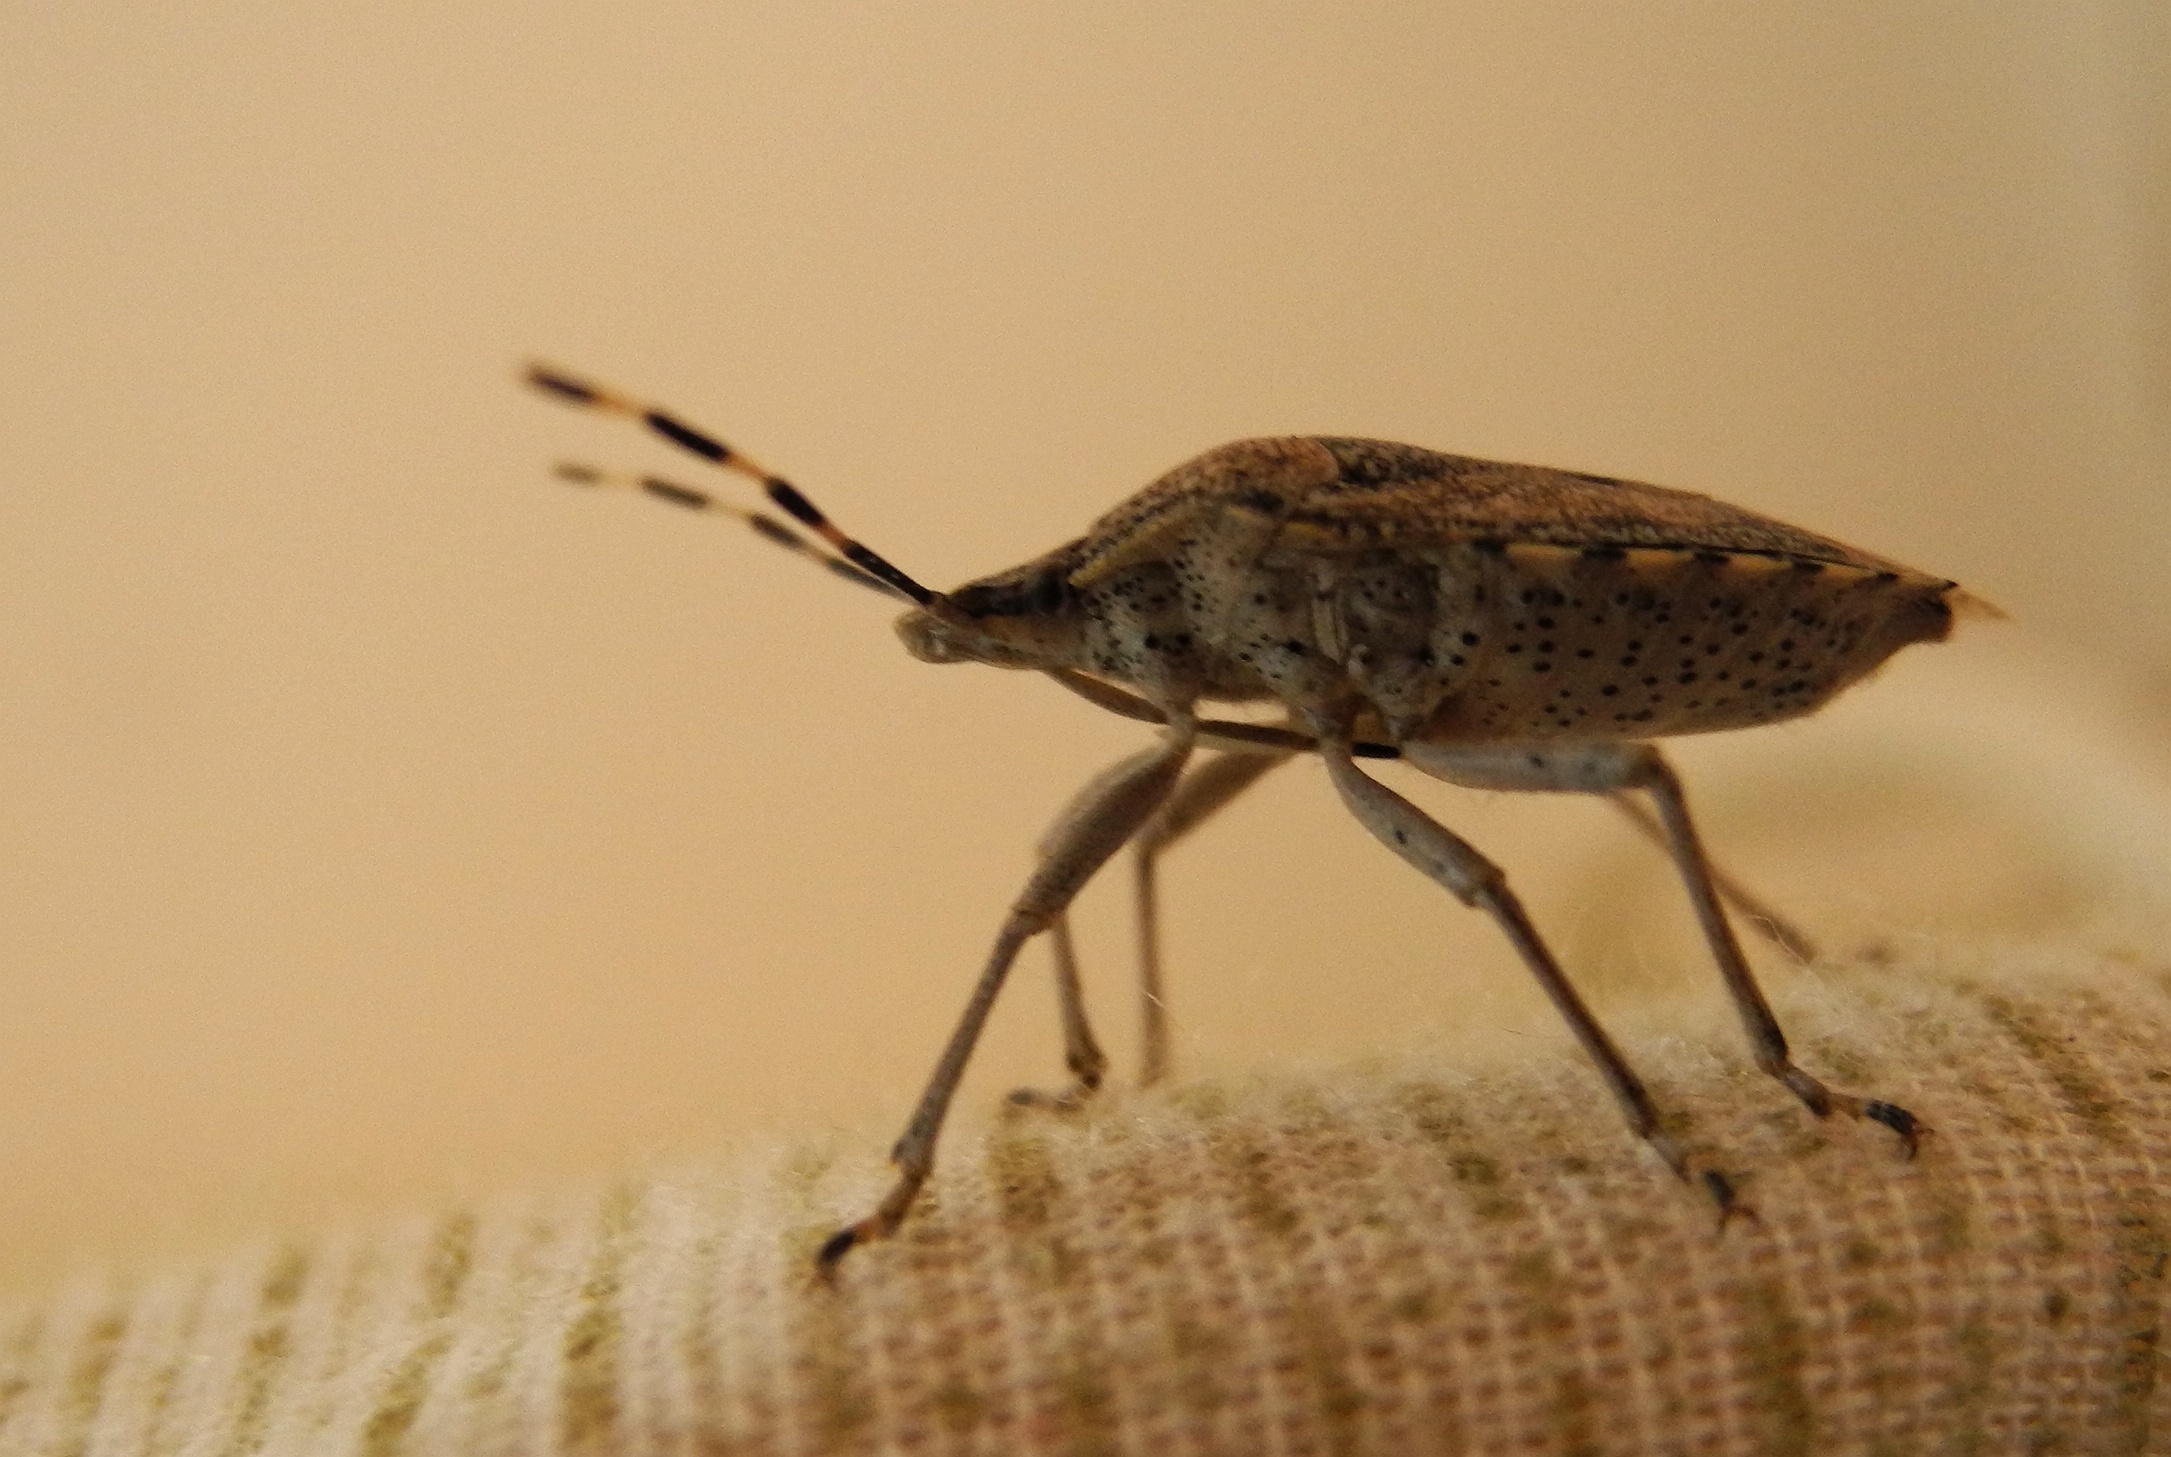
wildlife, insect, fauna, invertebrate, close up, weevil, macro photography, arthropod